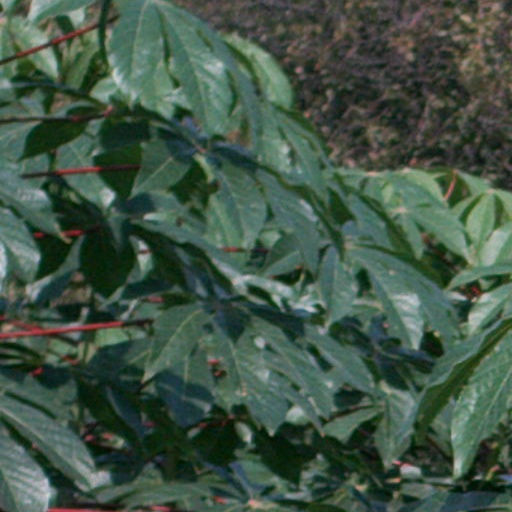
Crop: cassava